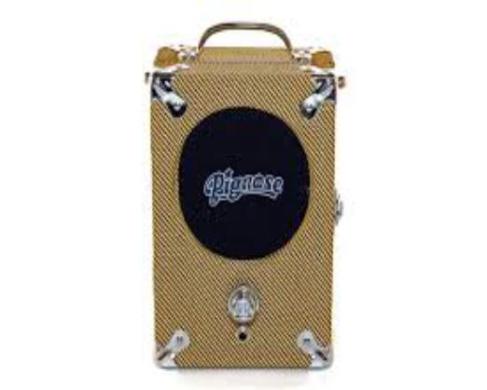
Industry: Electronic